Trevor van Riemsdyk

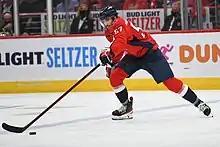
Van Riemsdyk with the Washington Capitals in 2021

After three seasons with the Hurricanes, van Riemsdyk left as a free agent to sign a one-year, $800,000 contract with the Washington Capitals on October 11, 2020. In his first season in Washington in 2020–21 NHL season, van Riemsdyk was limited to 20 regular season games, posting 3 points. On March 21, 2021, van Riemsdyk signed a two-year, $1.9 million extension with the Capitals.